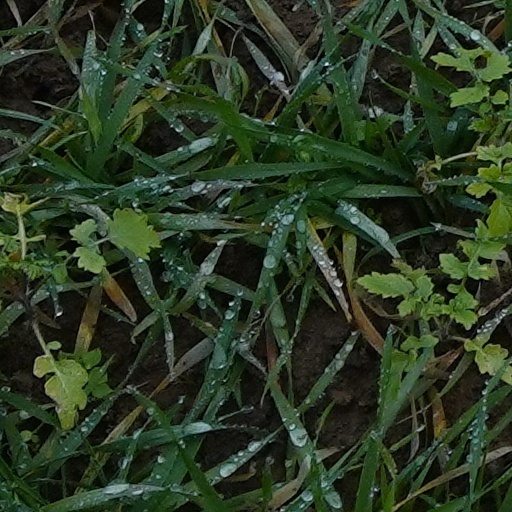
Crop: wheat